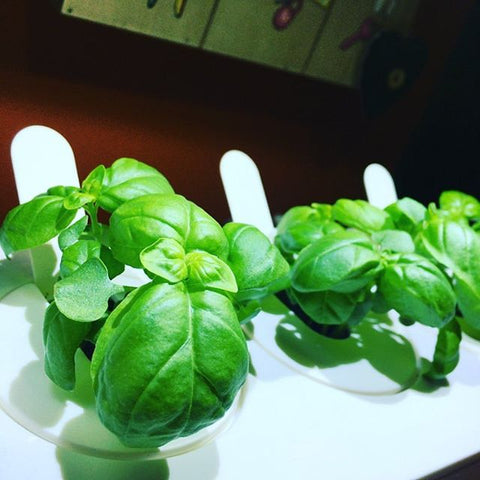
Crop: unknown
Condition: basil